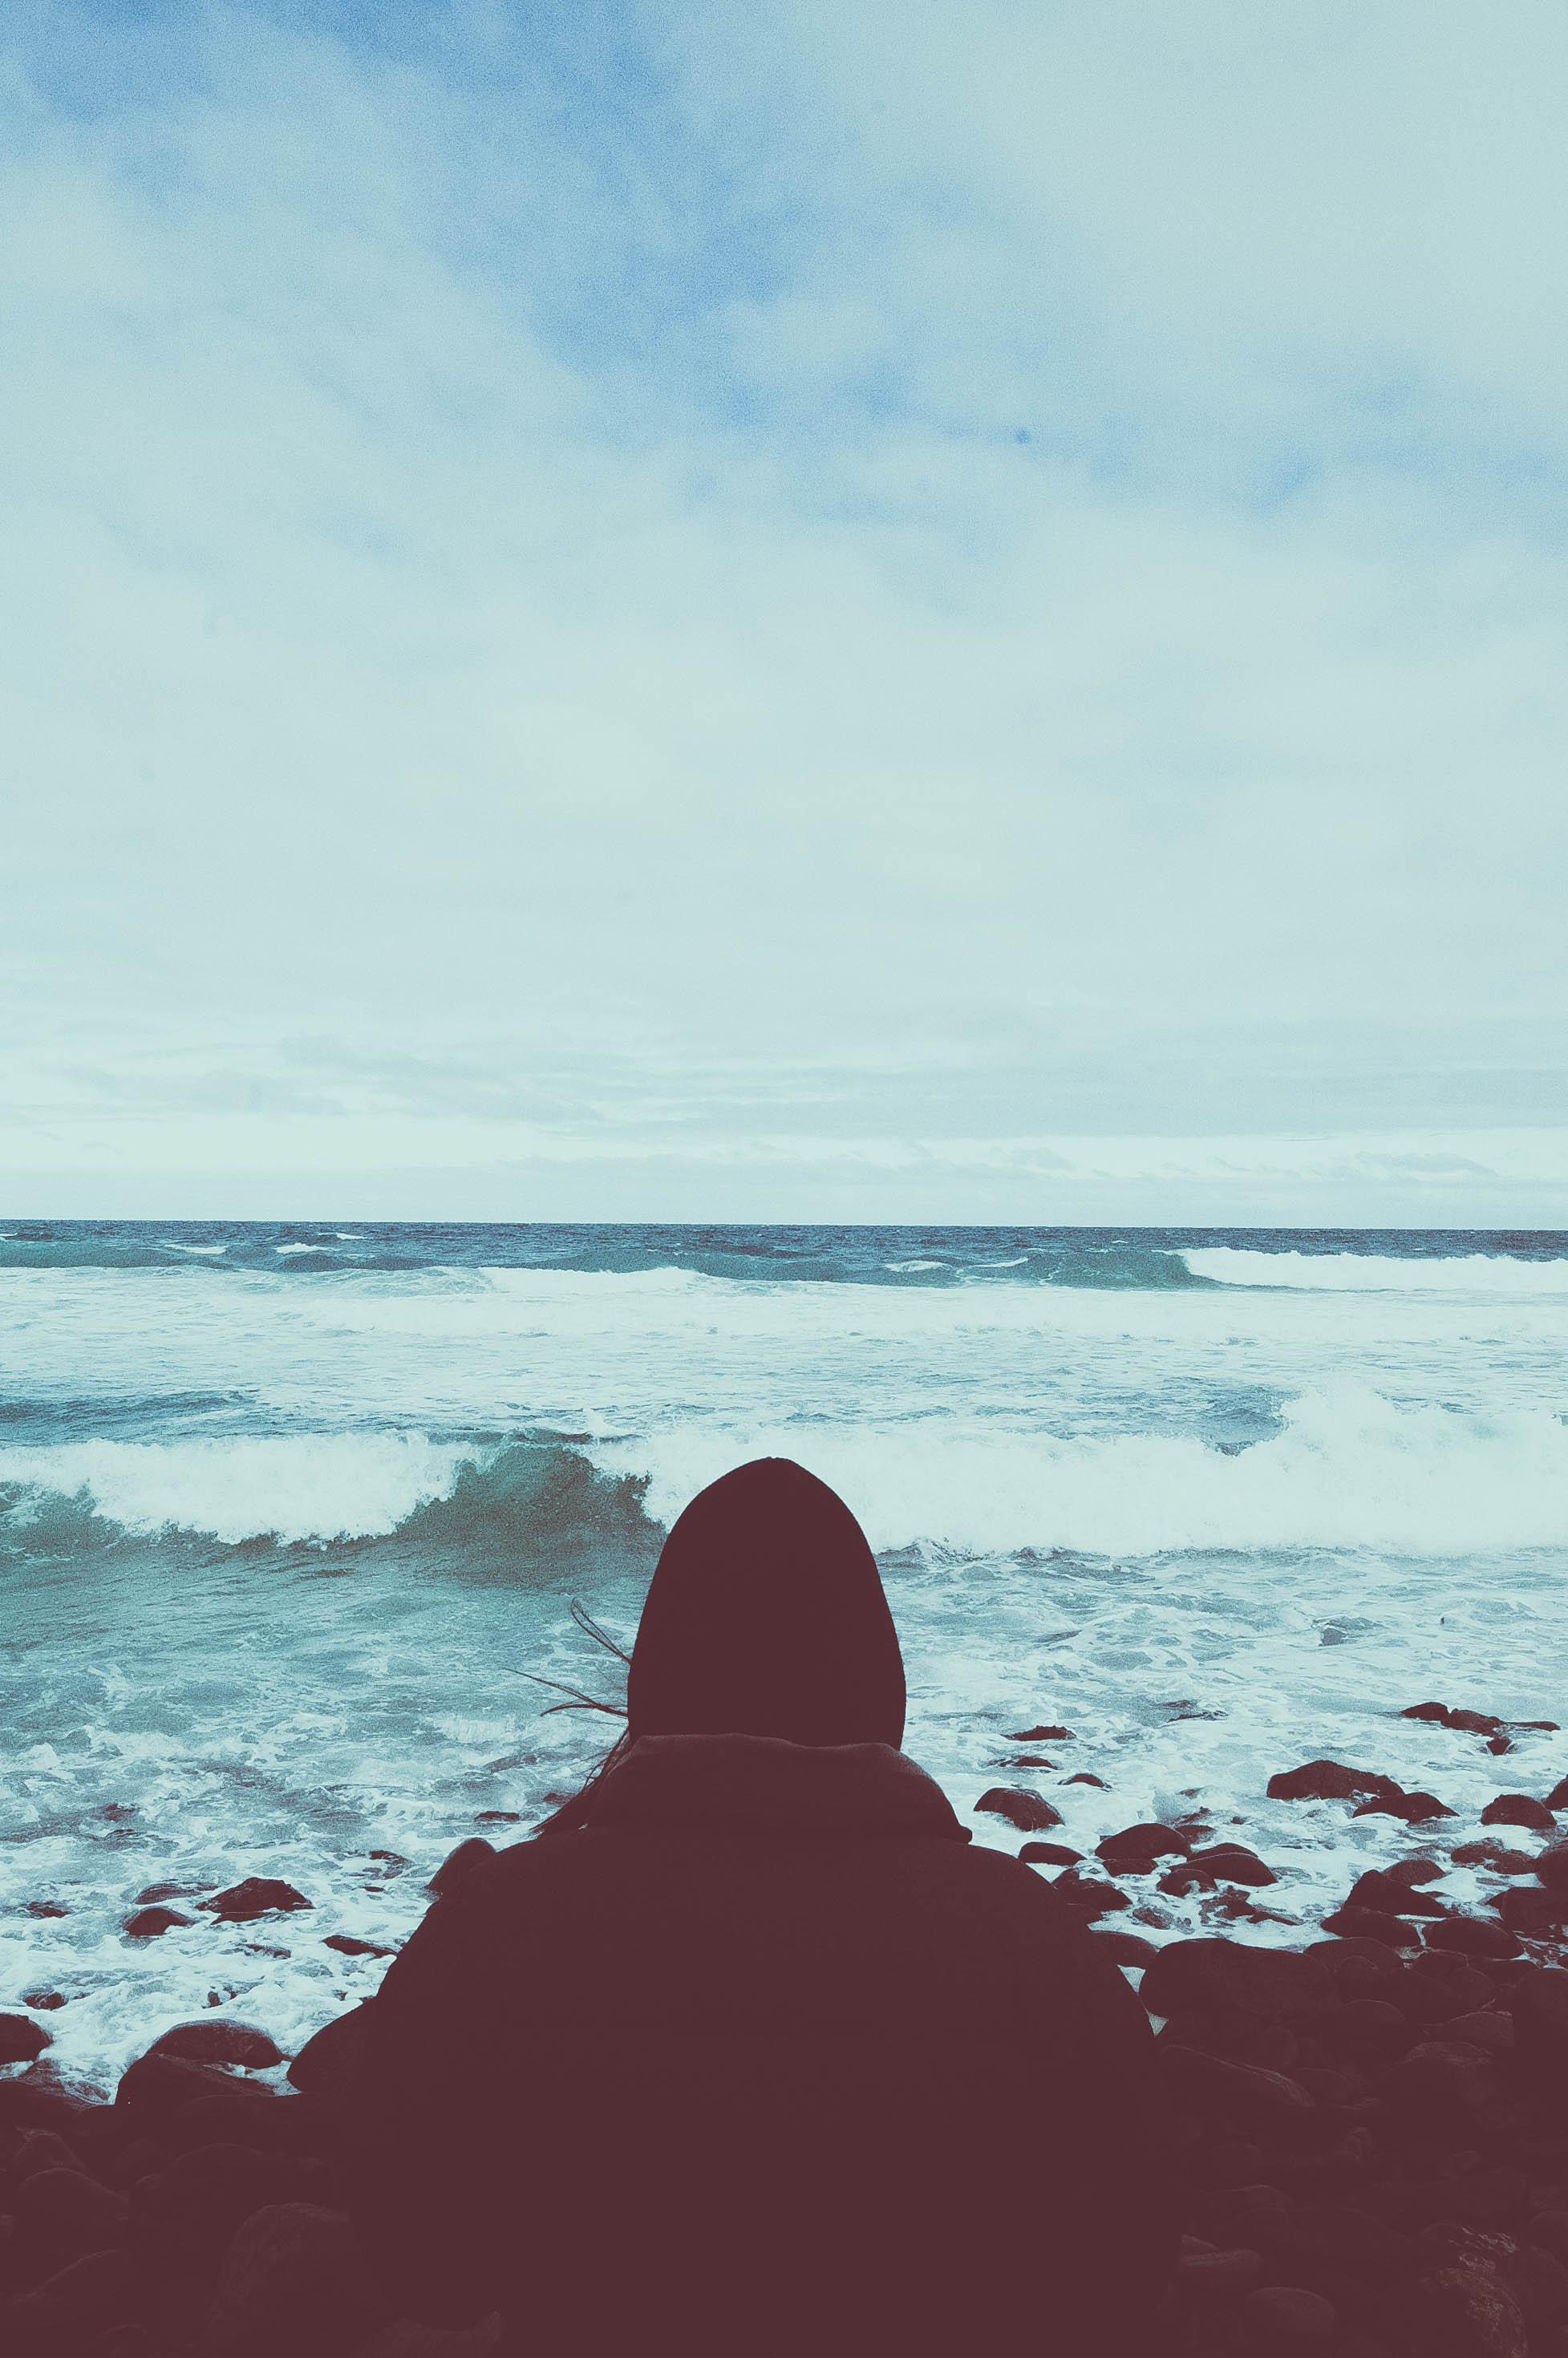
beach, sea, coast, water, sand, ocean, horizon, cloud, sky, shore, wave, reflection, bay, body of water, wind wave